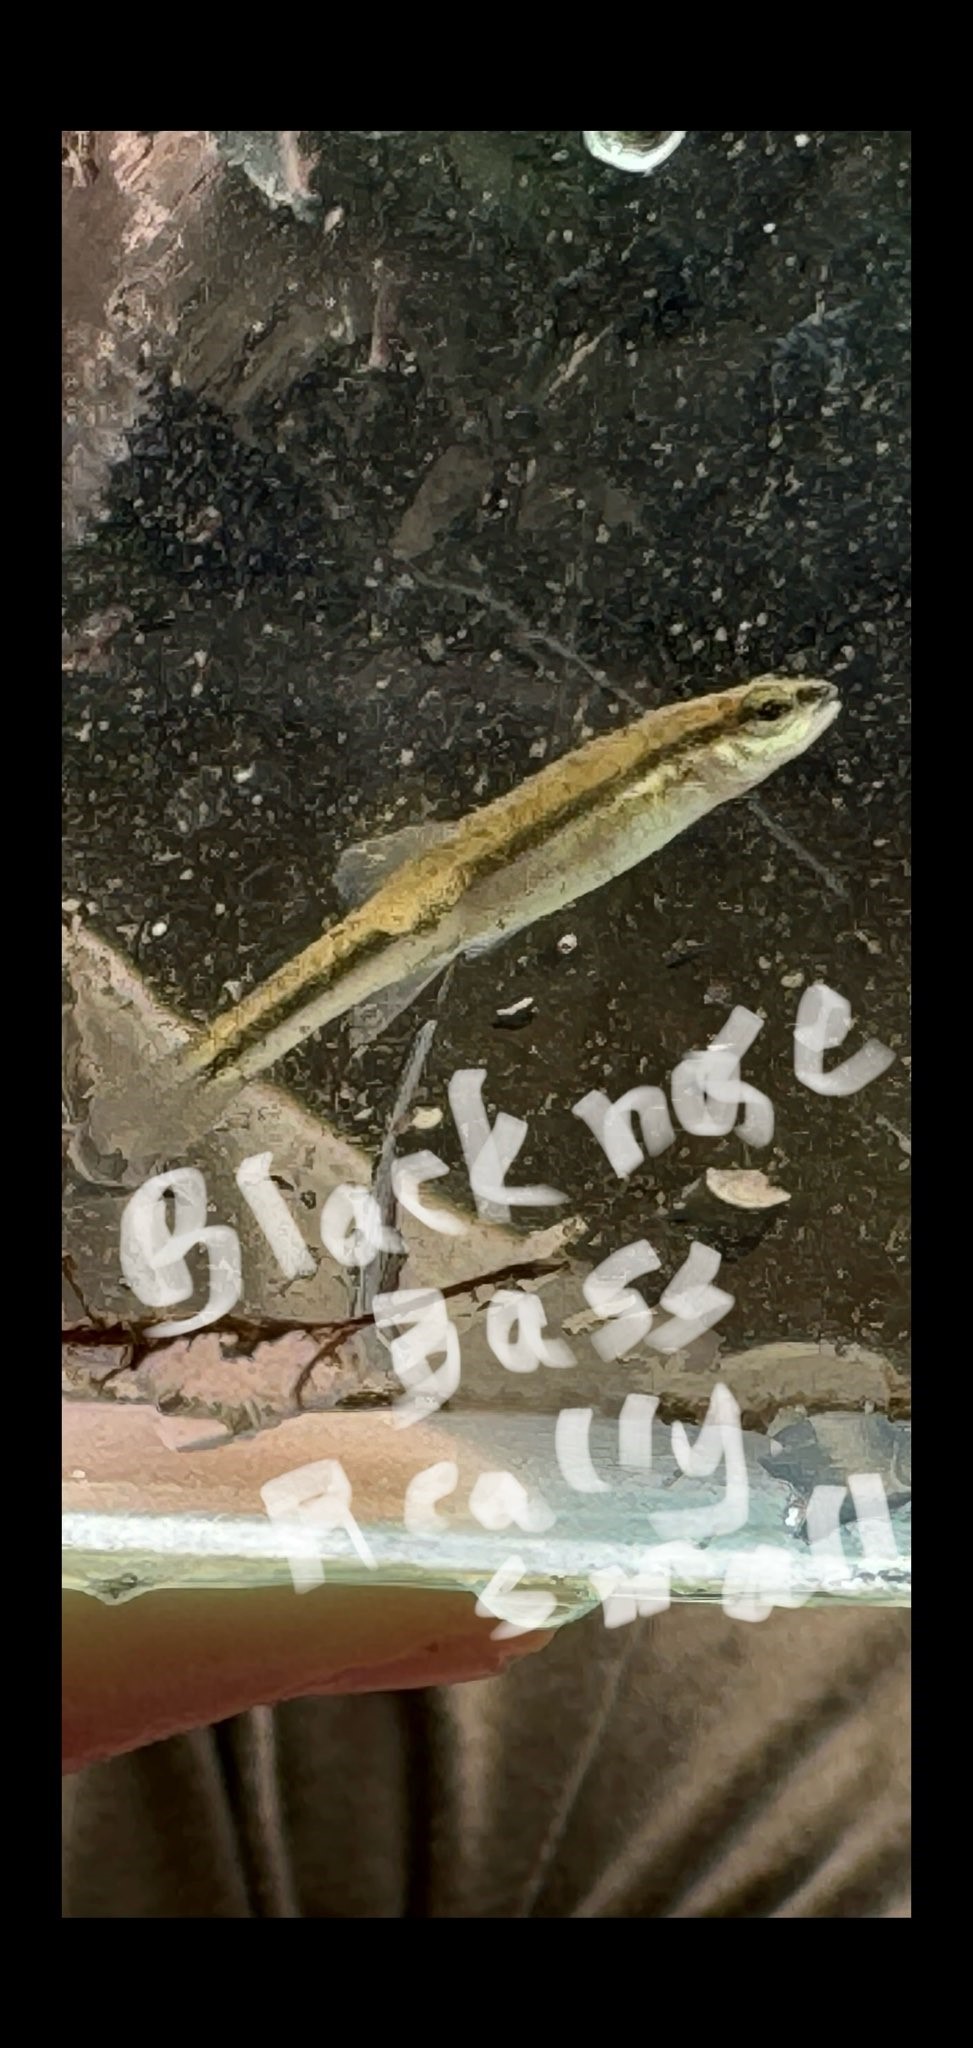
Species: Black Nose Dace
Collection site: Kunkel Fast
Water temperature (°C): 24.2
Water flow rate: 0.12
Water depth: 0.7
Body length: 15.5
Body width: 2.75
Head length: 3.5
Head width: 1.8
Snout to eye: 1.5